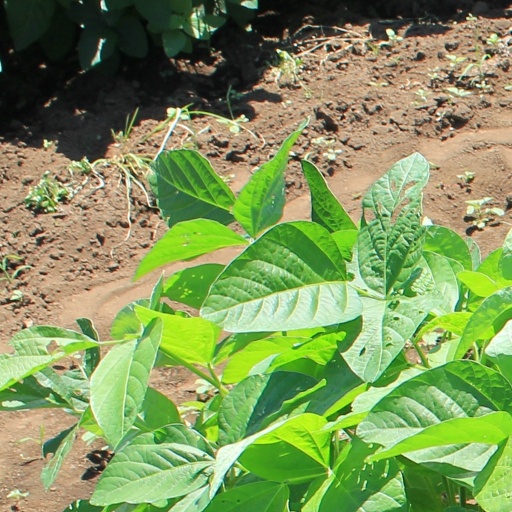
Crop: soybean